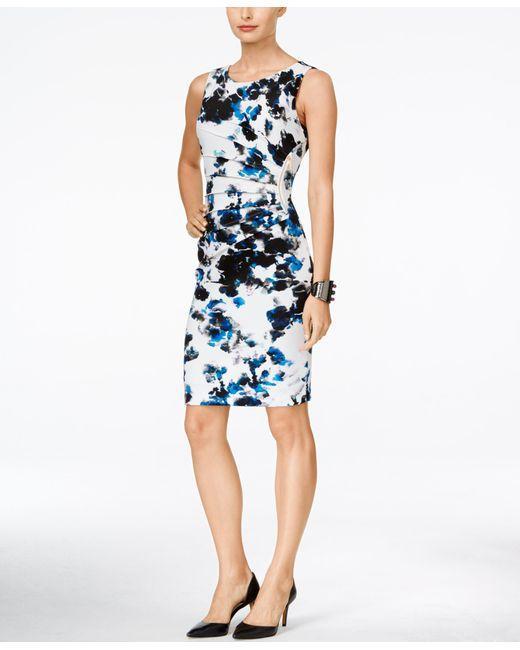
Figurbetontes Cocktailparty-Sommerkleid mit Blumenmuster für Damen